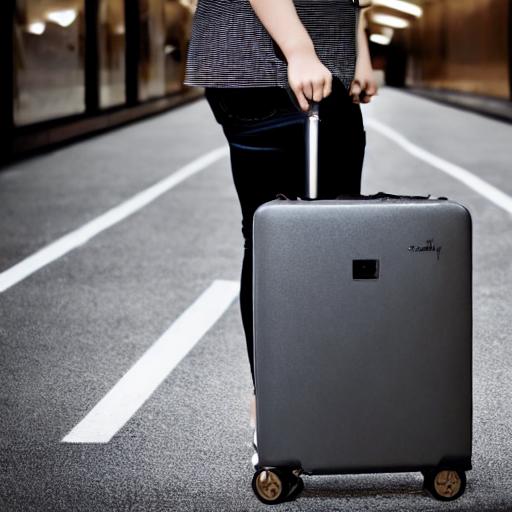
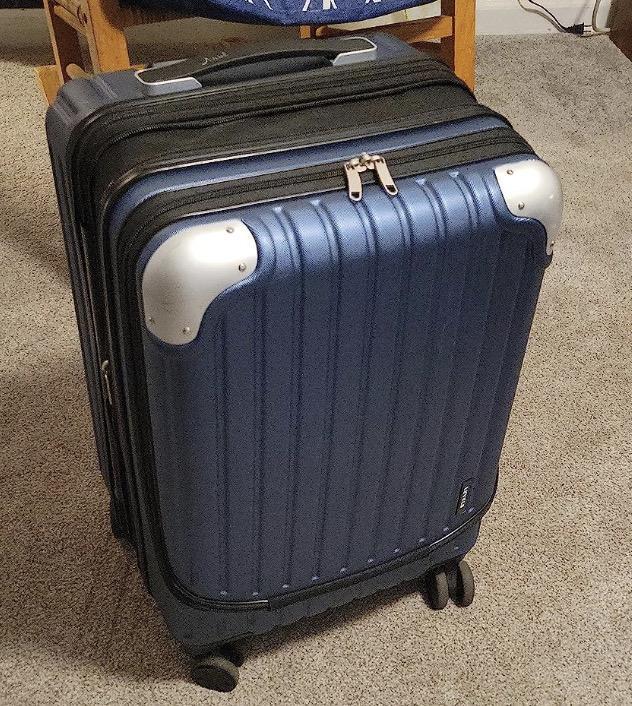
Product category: items_tea
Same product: no